Irish Catholic Martyrs

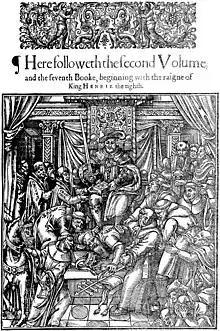
King Henry VIII sitting with his feet upon Pope Clement VII, 1641

Religious persecution of Catholics in Ireland began under King Henry VIII (then Lord of Ireland) after his excommunication in 1533. The Irish Parliament adopted the Acts of Supremacy, which declared the Irish Church subservient to the State. In response, Irish bishops, priests, and laity who continued to pray for the pope during Mass were tortured and killed. The Treasons Act 1534 defined even unspoken mental allegiance to the Holy See as high treason. Many were imprisoned on this basis. Alleged traitors who were brought to trial, like all other British subjects tried for the same offence prior to the Treason Act 1695, were forbidden the services of a defence counsel and forced to act as their own attorneys.